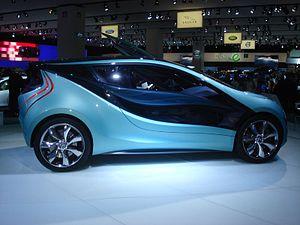
Mazda Kiyora au Salon de l'Auto de Paris en 2008.
La Mazda Kiyora est un concept car développé par le constructeur automobile japonais Mazda. Présenté lors du Mondial de l'automobile de Paris - Édition 2008, la Kiyora se situe dans la même lignée stylistique lancée par Mazda lors du Salon automobile de Los Angeles en novembre 2006, avec le concept Nagare. La Kiyora - du japonais pur et propre - entend concilier le plaisir de conduite avec les impératifs écologiques.